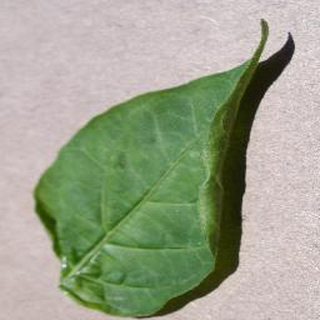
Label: healthy_bell_pepper